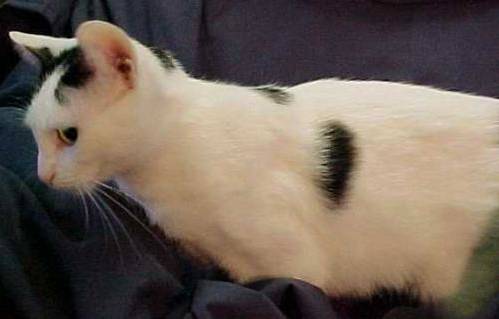
Label: cat